Cool Hand Peter

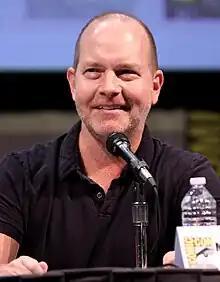
Mike Henry returned as Cleveland in the episode.

The episode was directed by series regular Brian Iles and written by Artie Johann and Shawn Ries, in their first episode of the series. Series regulars Peter Shin and James Purdum served as supervising directors, with Andrew Goldberg, Alex Carter, Spencer Porter, Anthony Blasucci, Mike Desilets, and Deepak Sethi serving as staff writers for the episode. Composer Walter Murphy, who has worked on the series since its inception, returned to compose the music for the episode. The episode saw the re-appearance of former main cast member Mike Henry as the voice of Cleveland Brown. The actor had previously left the role on "Family Guy", in order to star as the character in his own spinoff, entitled "The Cleveland Show", which was co-created by Henry. Sanaa Lathan, who portrays Donna Tubbs on "The Cleveland Show", also guest starred as her character in the episode. "Cool Hand Peter" was first announced at the 2011 San Diego Comic-Con on July 23, 2011 by series showrunners and executive producers Steve Callaghan and Mark Hentemann.